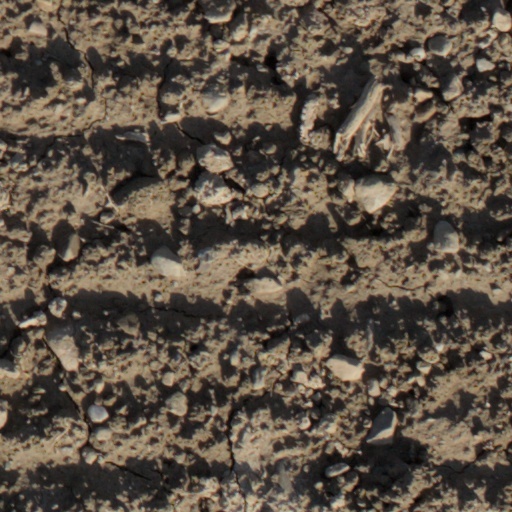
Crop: wheat